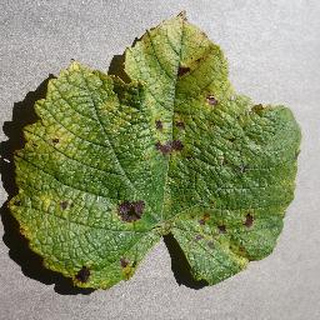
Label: grape_leaf_blight